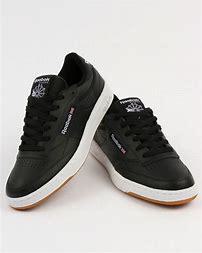
Brand: Reebok
Model: Club C 85